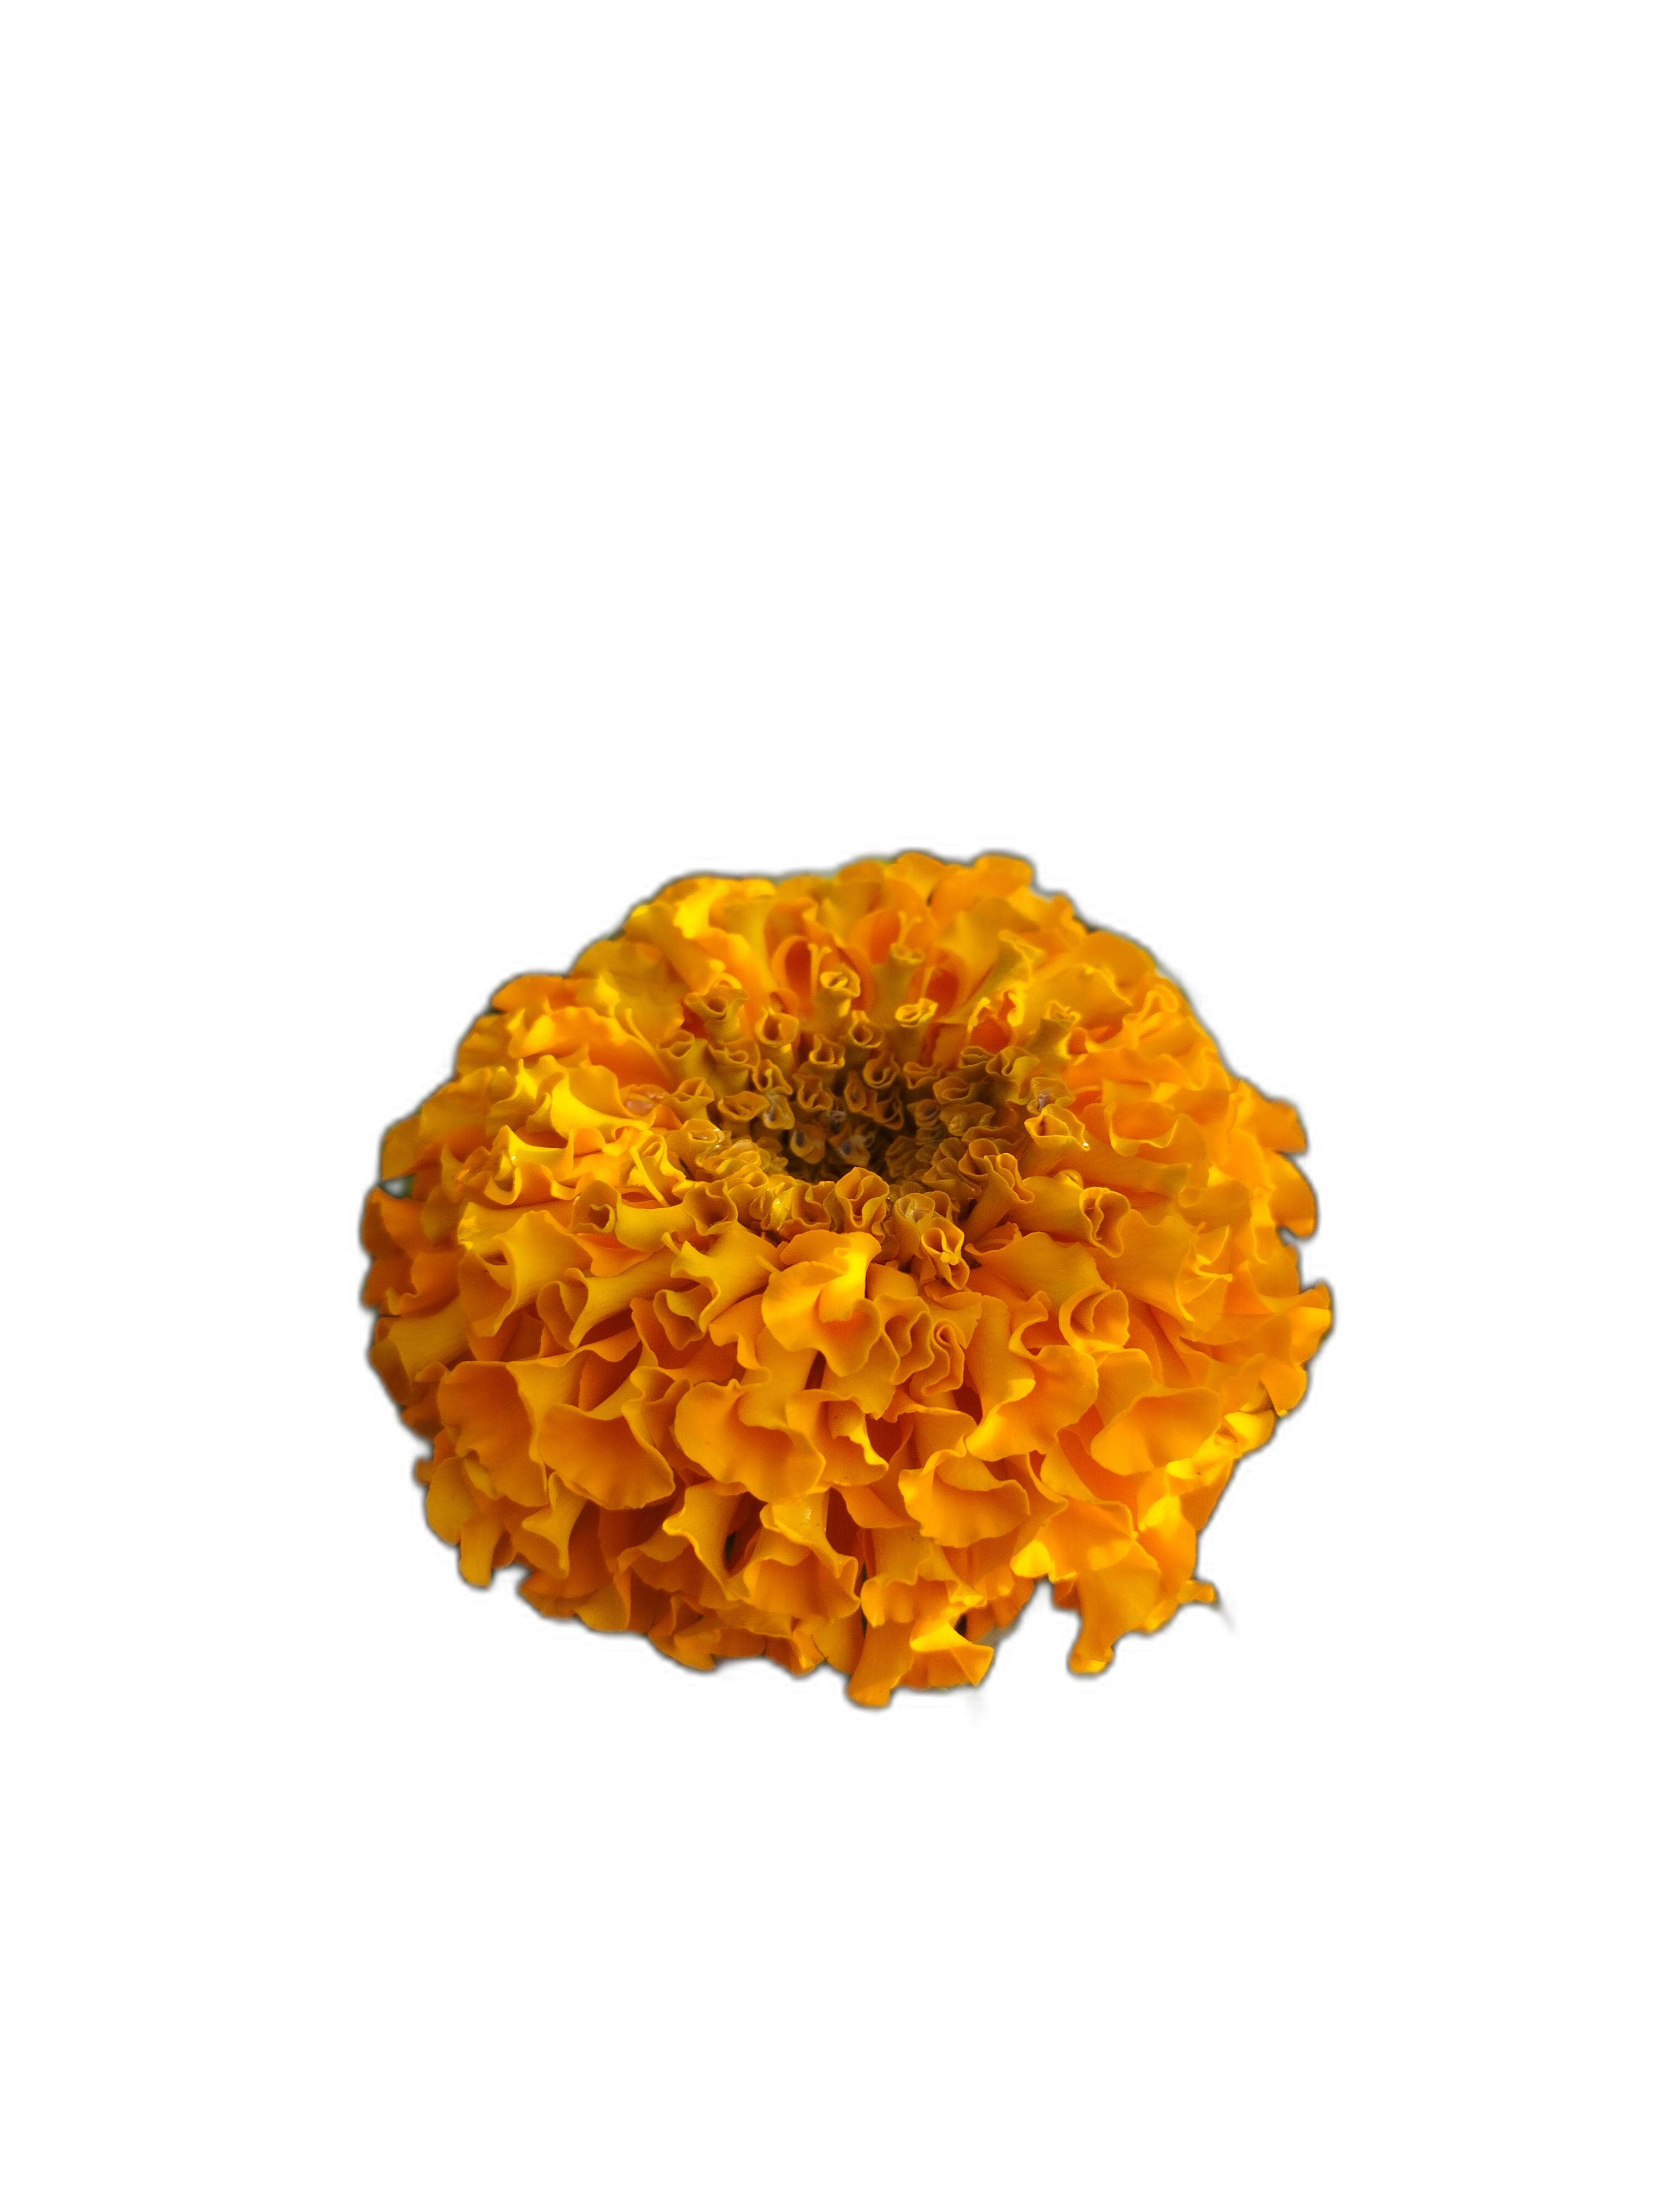
Label: Marigold